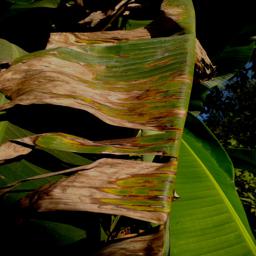
Label: MALBHOG LEAF